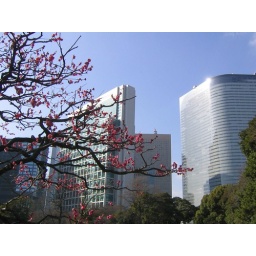
plum blossoms in Hama-rikyu Garden framed by the office towers of Shiodome